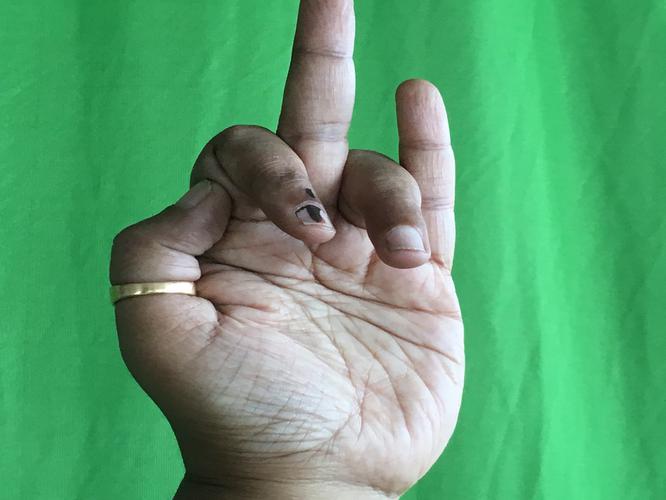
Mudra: Shukatundam
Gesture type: single_hand